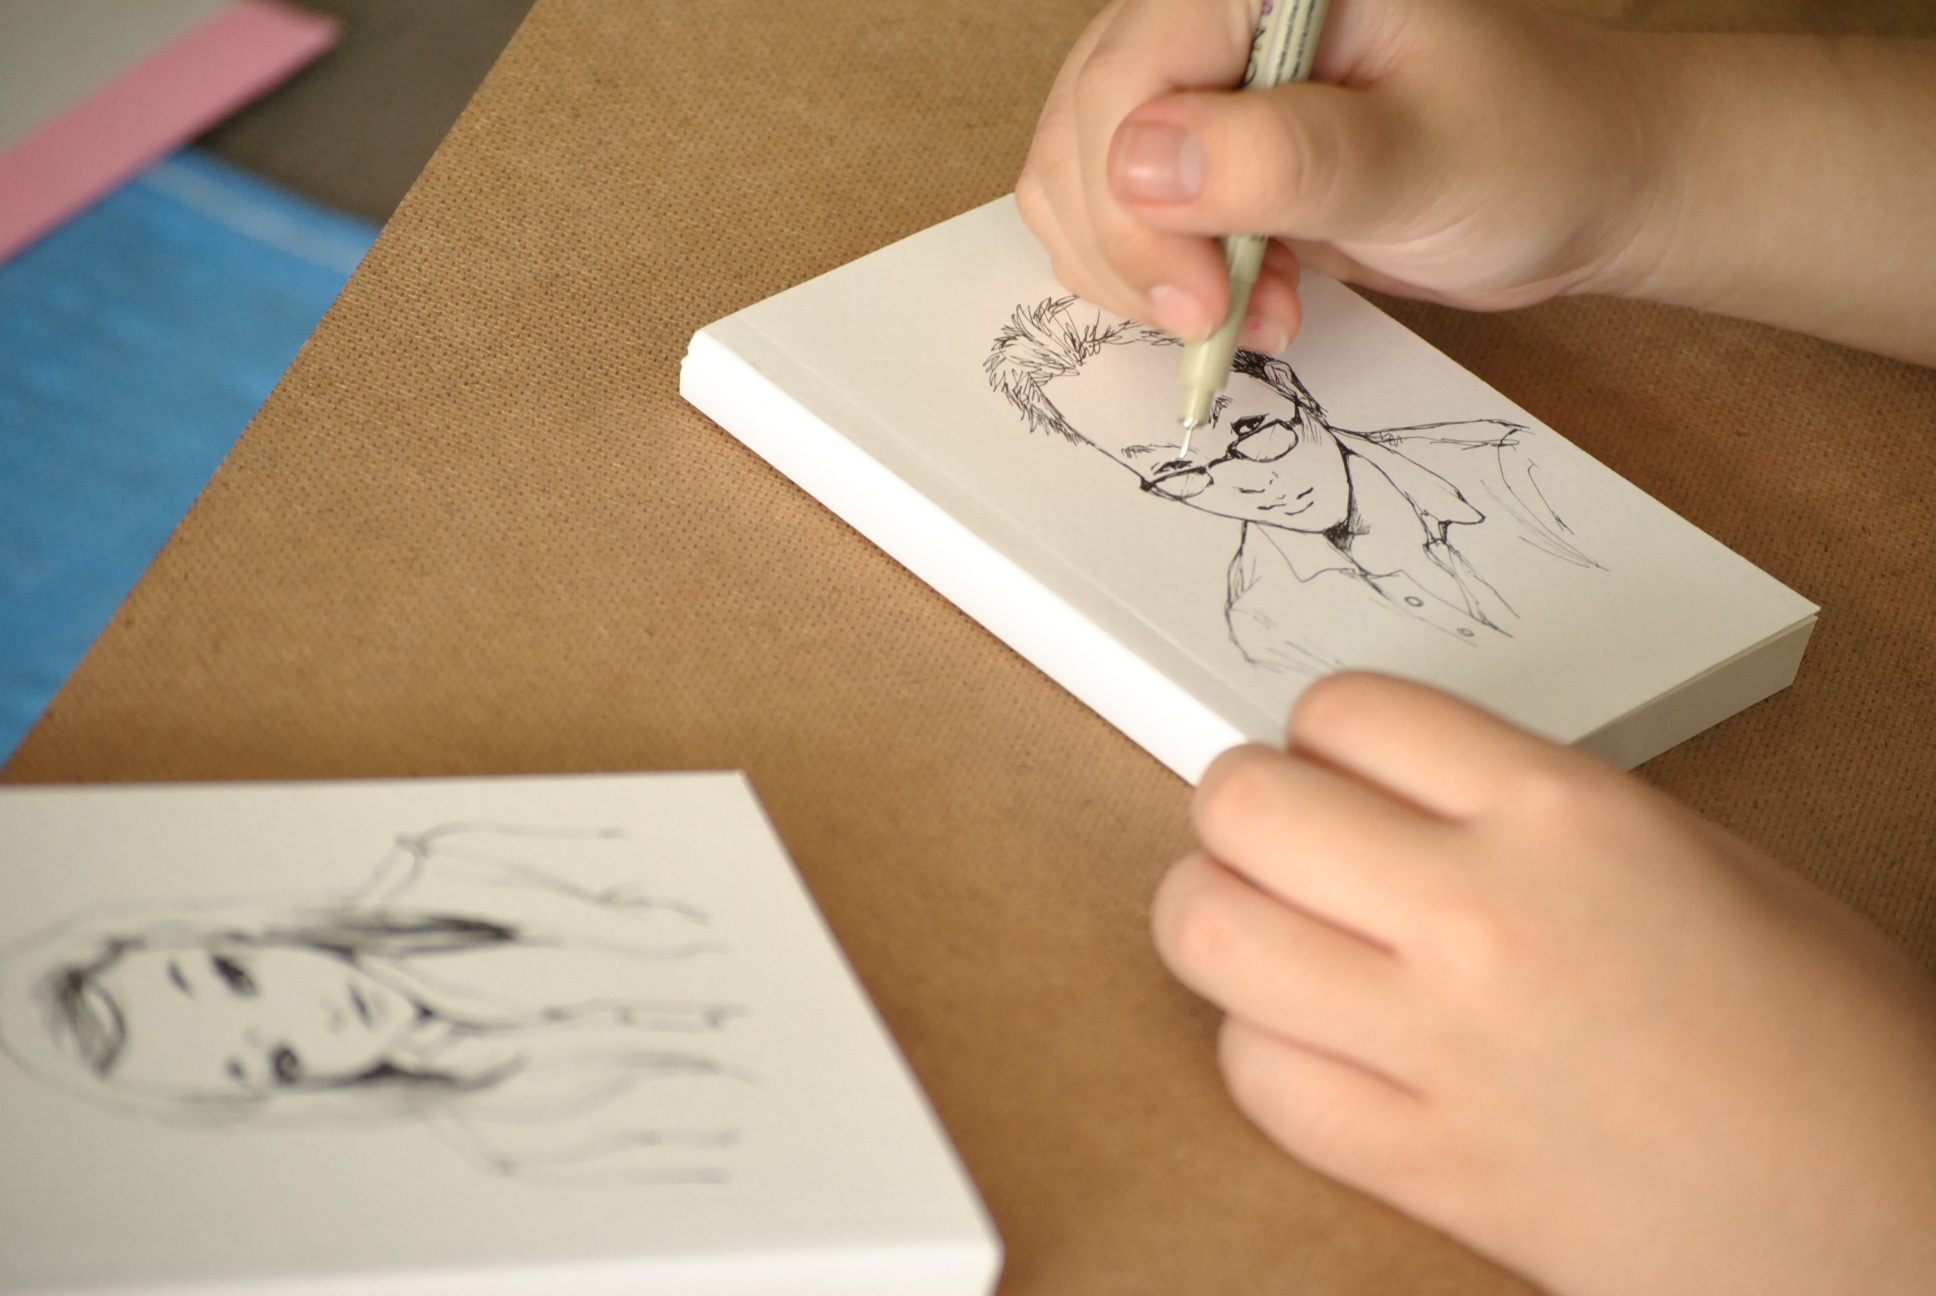
writing, hand, pattern, brand, art, sketch, drawing, design, handwriting, calligraphy, draw, lined pattern